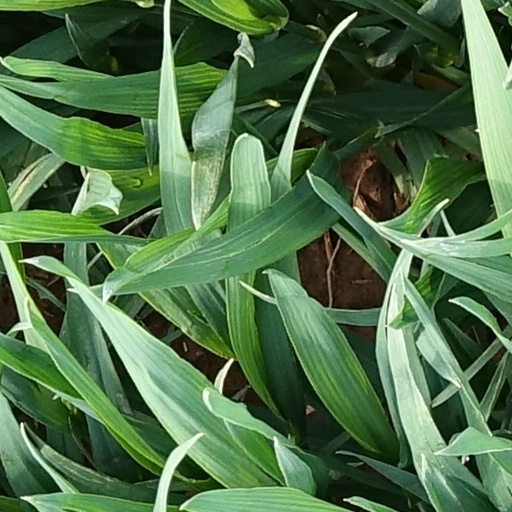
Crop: wheat